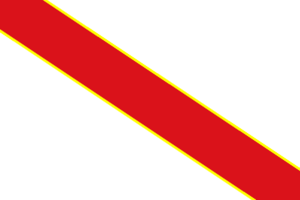
Hélécine est une commune francophone de Belgique située en Région wallonne dans la province du Brabant wallon, à mi-chemin entre Bruxelles et Liège.